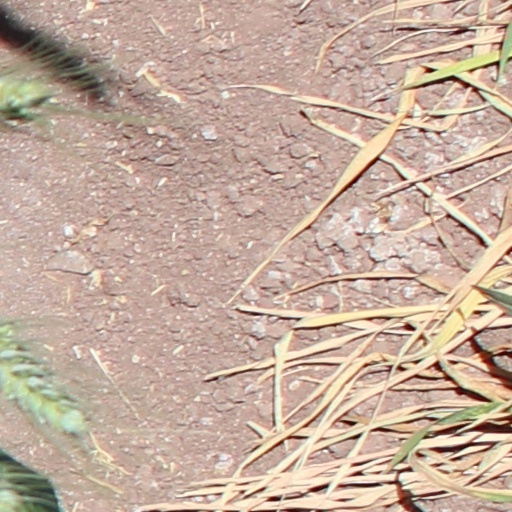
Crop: wheat